New Orleans Jazz & Heritage Festival

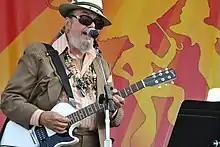
Dr. John performing at Jazz Fest

The festival has featured a variety of musicians and performers every year since its founding, ranging from Louisiana musicians to international pop stars. Many popular New Orleans musicians have played annually for long stretches over the history of the festival such as the Neville Brothers, Dr. John, Ellis Marsalis, and The Radiators.